F-number

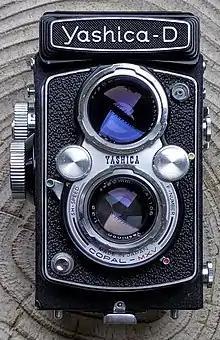
Yashica-D TLR camera front view. This is one of the few cameras that actually says "F-NUMBER" on it.

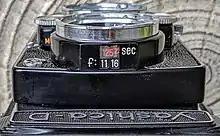
From the top, the Yashica-D's aperture setting window uses the "f:" notation. The aperture is continuously variable with no "stops".

By 1920, the term "f-number" appeared in books both as "F number" and "f/number". In modern publications, the forms "f-number" and "f number" are more common, though the earlier forms, as well as "F-number" are still found in a few books; not uncommonly, the initial lower-case "f" in "f-number" or "f/number" is set in a hooked italic form: ƒ.